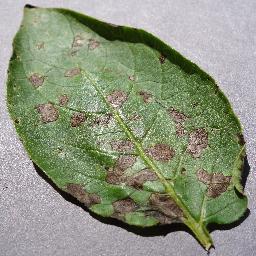
Etiqueta: Tizon_Temprano